Mumong

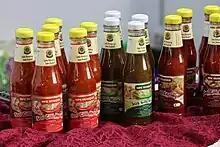

Like other villages in the country, the Members of the "Majlis Perundingan Kampung" (MPK) Mumong 'A' and Mumong 'B' joined hands to implement several projects under the One Village One Product Programme (1K1P) such as producing chili sauce, jam, baulu, cordel drink, marble cake, and other sweets. In this implementation, the MPK Mumong Women's Bureau is responsible for promoting the product to the public. The special features of their chili sauce products compared to foreign products, according to Dayang Hajah Julia, there is not much difference between MPK Mumong's chili sauce and other chili sauces, but that their chili sauce is produced by themselves without the help of certain machines, while foreign products may processed using special machines.